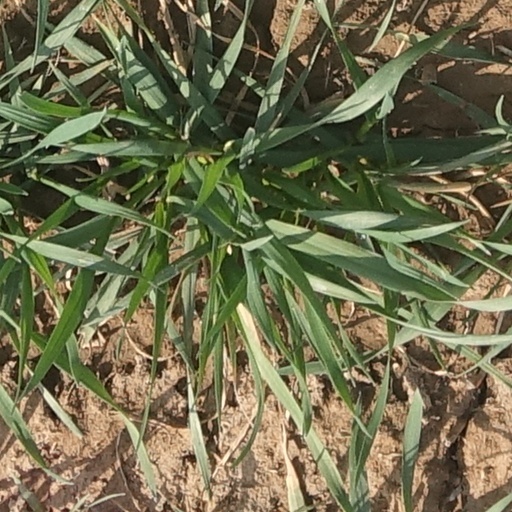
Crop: wheat